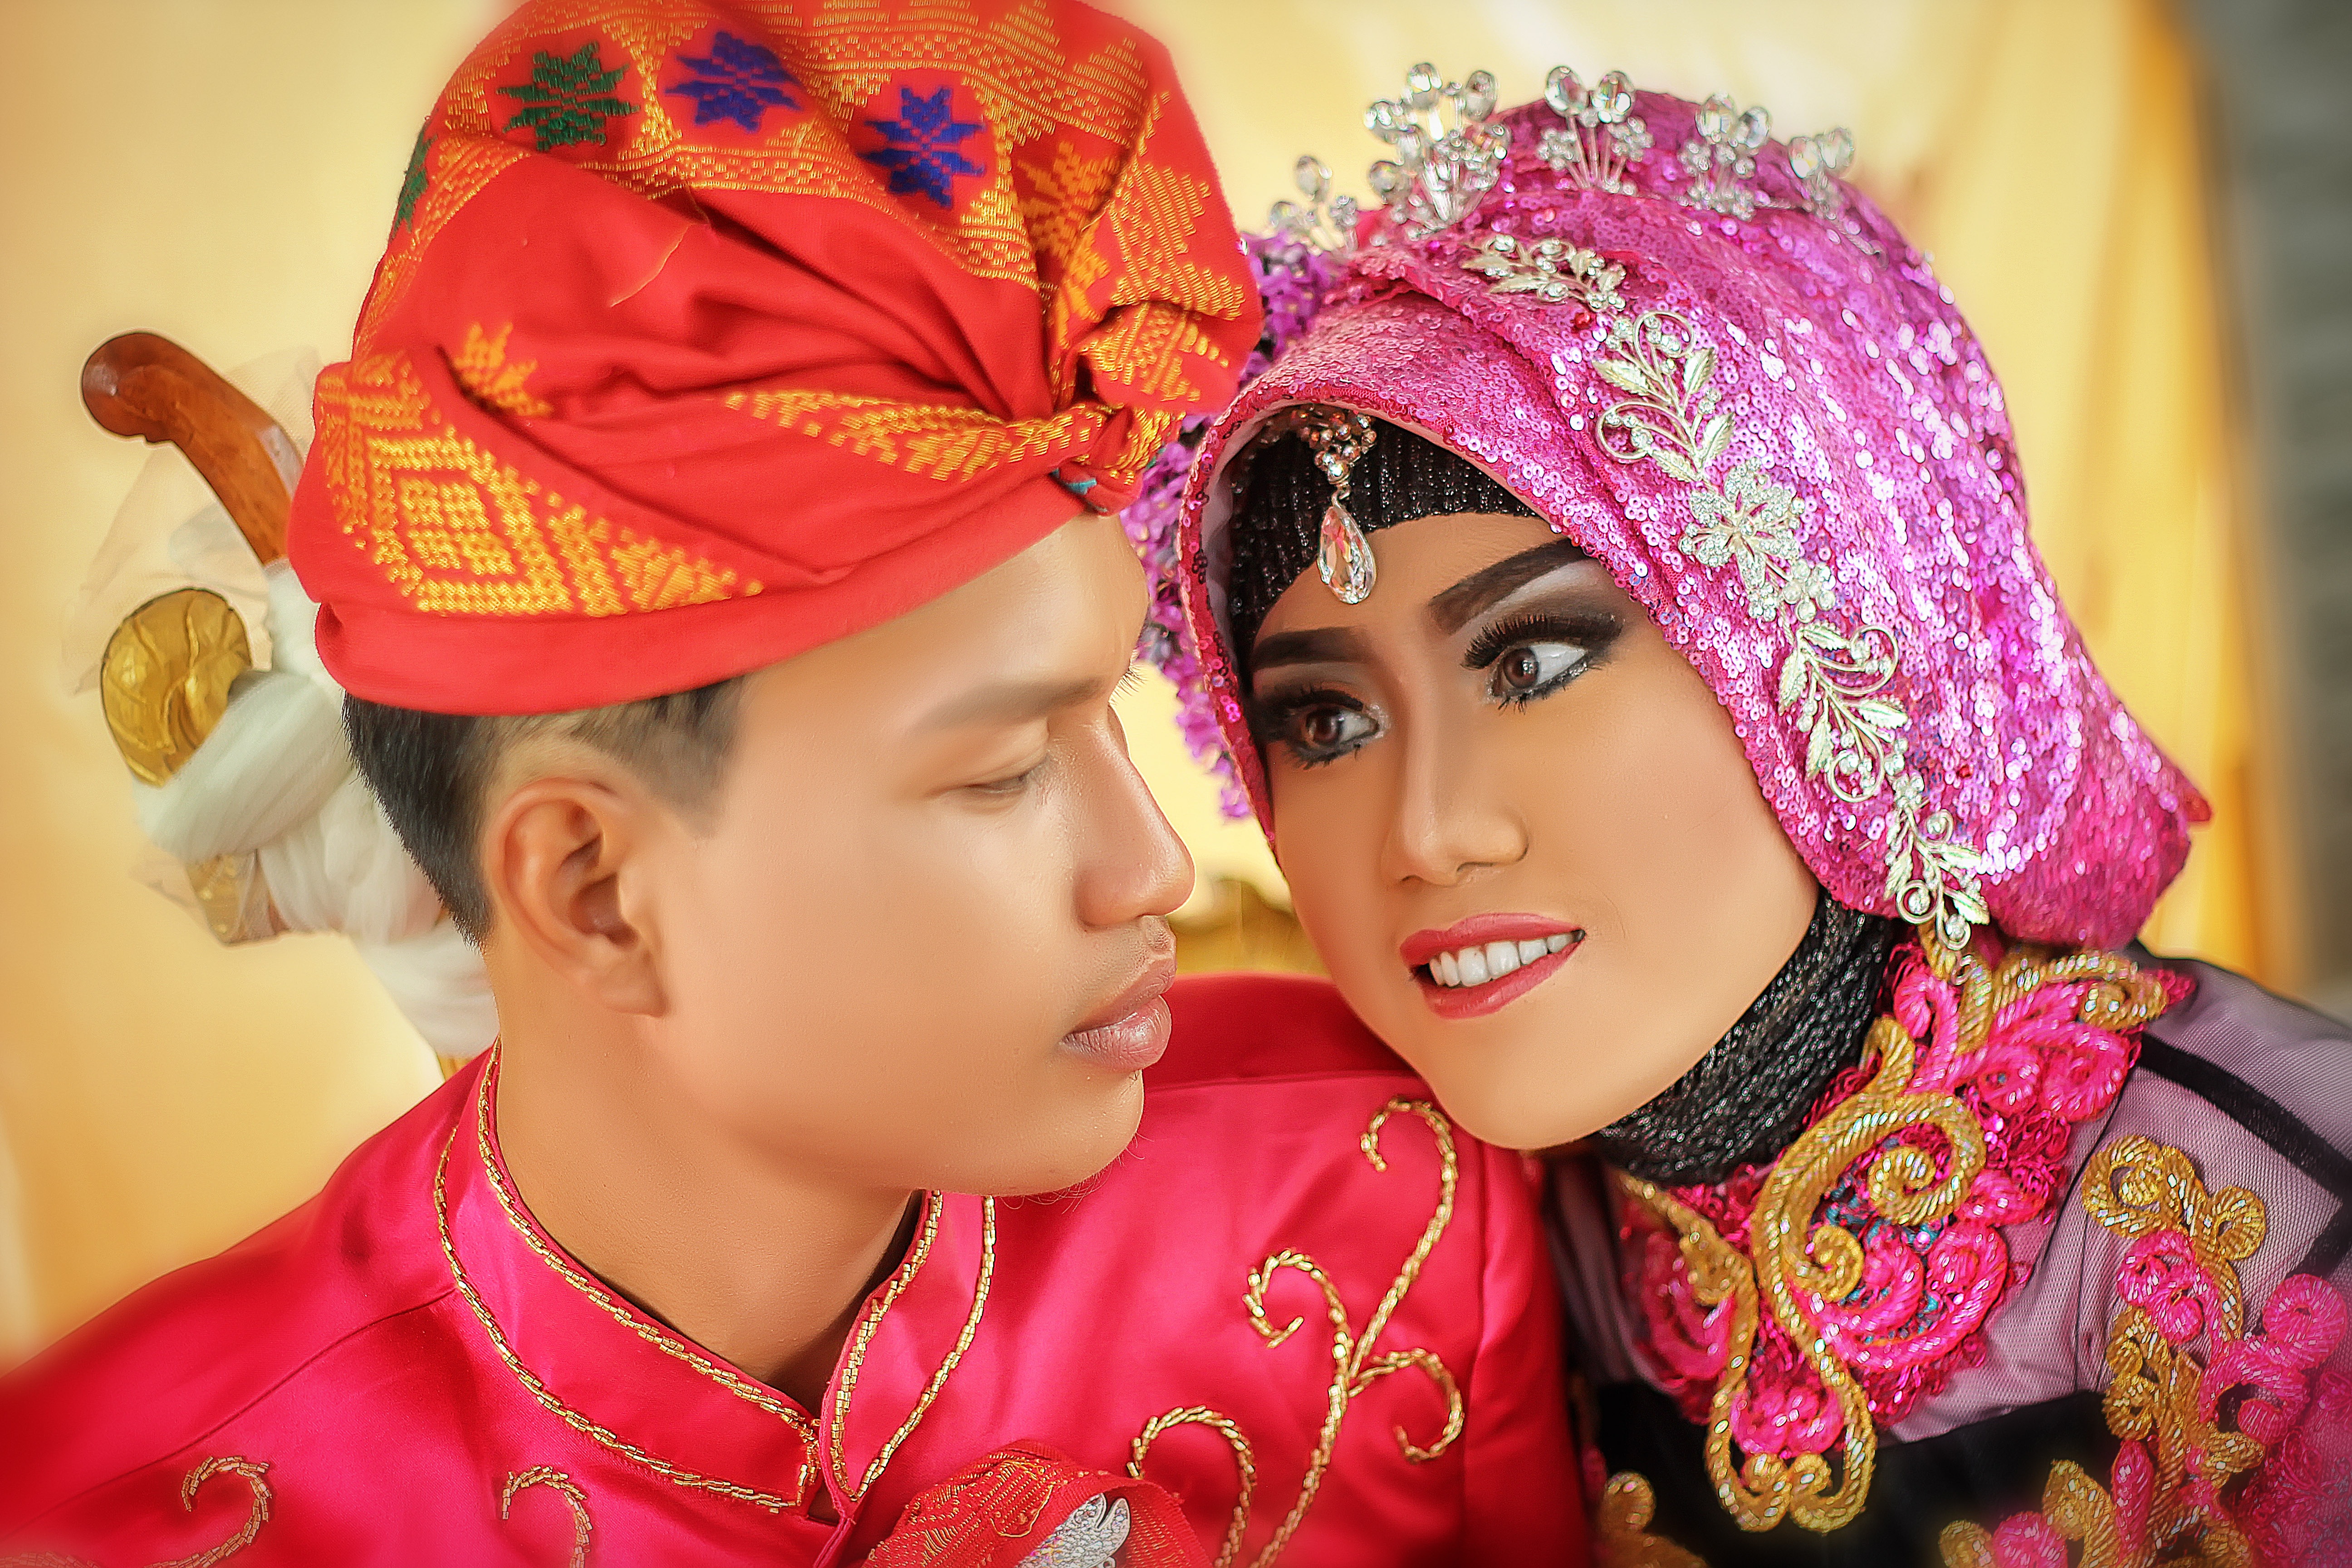
people, woman, photography, flower, color, child, clothing, lady, pink, wedding, marriage, doll, dress, pose, beauty, tradition